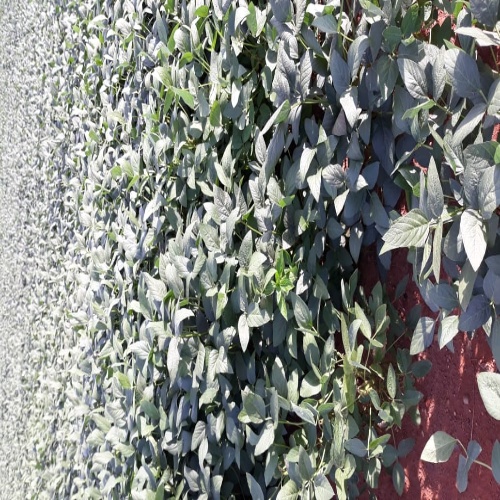
Label: Healthy